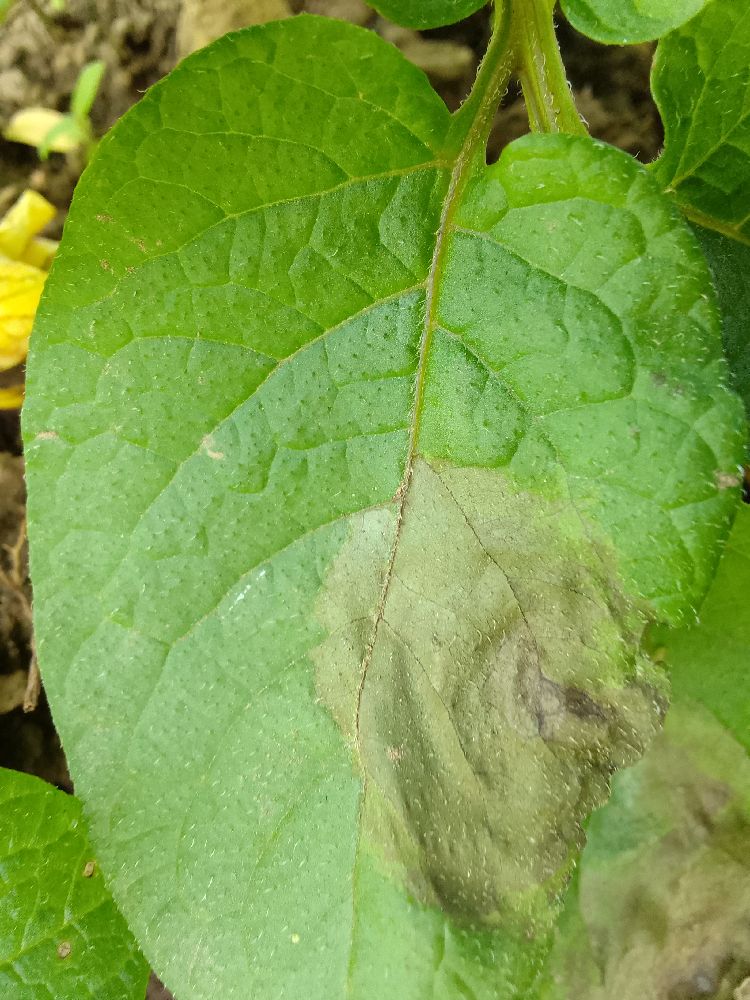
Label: Late blight